2012 Pekan Olahraga Nasional

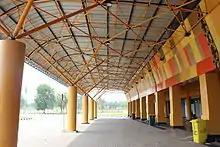
Kaharuddin Nasution Stadium

The opening ceremony was scheduled 9 September 2012 but moved to 11 September due to President's schedule. Fireworks attraction started the ceremony, followed by some traditional dances. Judika (Indonesian Idol finalist) sang the theme song of the 2012 PON, "Selamat Datang Sang Juara" (Welcome the Champions). The athletes' parade then started, Aceh paraded first in the athletes' parade. The parade is organized by alphabetical order, the last team to parade is the veteran athletes from the first PON in Surakarta.